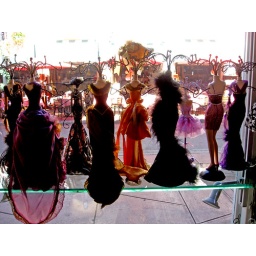
Earring trees in the window of the shop in the preceding image.